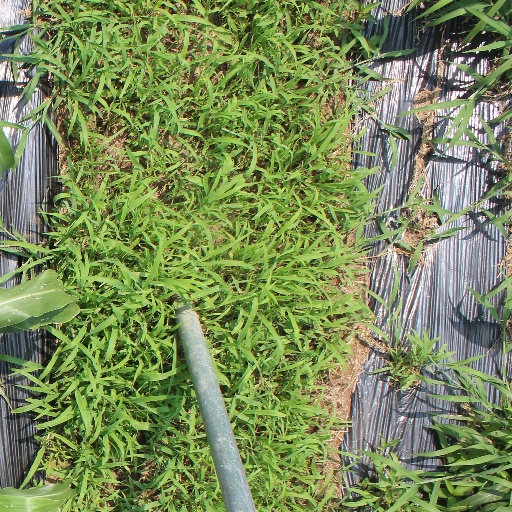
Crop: sorghum